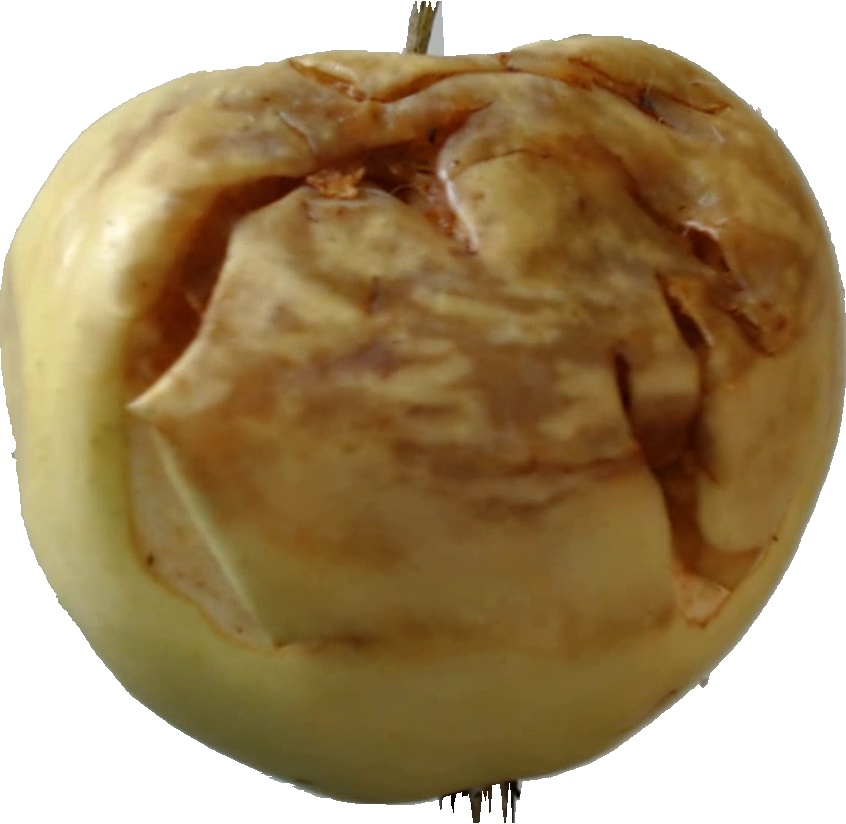
Label: apple_hit_1